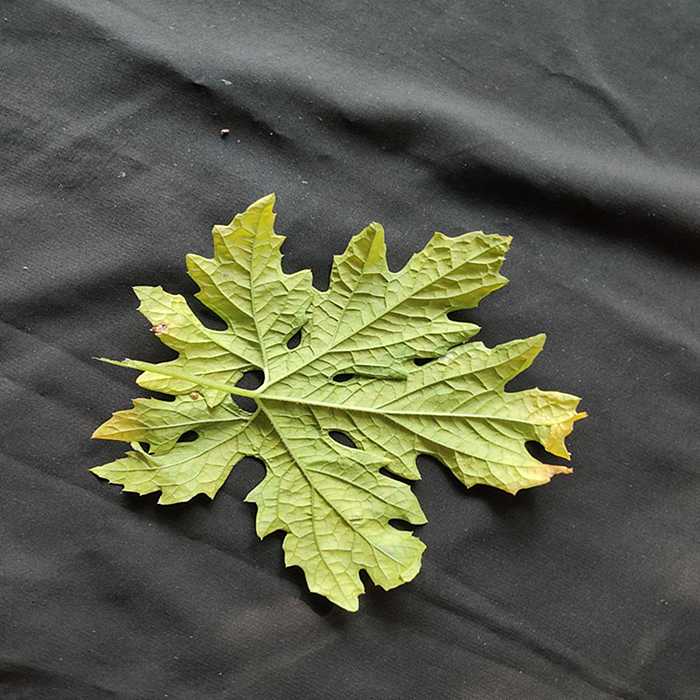
Plant: Bitter Gourd
Label: Mosaic virus